HMS Cornwallis (1901)

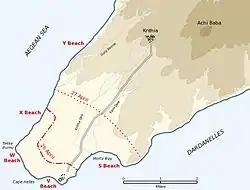
Map of the landing beaches on 25 April

Early on 10 March, "Cornwallis", "Irresistible", and the seaplane carrier went to join "Dublin" in the Gulf of Saros, where they were to reconnoitre the Ottoman defences further up the Gallipoli peninsula. The weather proved to be too bad for "Ark Royal"s seaplanes to operate, so "Cornwallis" shelled the town of Bulair before leaving for Tenedos. Assigned to the 2nd Division during the major attack on the forts on 18 March, she did not take an active rule in the attack that saw the sinking of three Allied battleships. The repeated failures to destroy the coastal fortifications and force the straits led the British and French commanders to decide that a major landing of ground forces would be necessary to secure the peninsula and allow a direct attack on Constantinople.